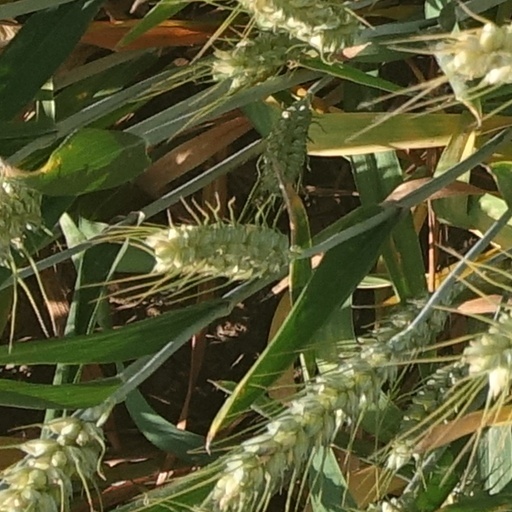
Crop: wheat